Castel dell'Ovo

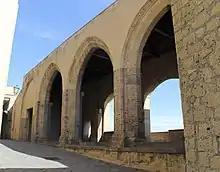
Inside the castle

The remains of the Roman-era structures and later fortifications were demolished by local residents in the 9th century to prevent their use by Saracen raiders. The first castle on the site was built by the Normans in the 12th century. Roger the Norman, conquering Naples in 1140, made Castel dell'Ovo his seat. The importance of the Castel dell'Ovo began to decline when king Charles I of Anjou (r. 1266–85) built a new castle, Castel Nuovo, and moved his court there. Castel dell'Ovo became the seat of the Royal Chamber and of the State Treasury. It also served as a prison. In 1191, Empress Constance of the Holy Roman Empire, daughter of Roger, was captured during her struggle with her nephew Tancred, King of Sicily for the crown of Sicily, and Sicilian Chancellor Matthew d'Ajello wrote to Tancred persuading him to lock her in the island Castel dell'Ovo to be better-guarded and secluded from people, and wrote to nobleman Aligerno Cottone in charge of defending Naples ordering him to "ut imperatricem in Castro Salvatoris ad mare benè custodiat" (properly guard the empress in "Castle of the Savior" (i. e. Castel dell'Ovo) in the sea). However, Constance was released the next year and finally became Queen of Sicily. In 1268, King Conradin was imprisoned here before his trial and execution. Also imprisoned here were children of Manfred, King of Sicily after their father's defeat in the Battle of Benevento from Charles I of Anjou. In 1381, Queen Joanna I of Naples was also imprisoned there for a time after having been forced to surrender to her enemy Charles of Durazzo, the future Charles III of Naples, before her assassination.